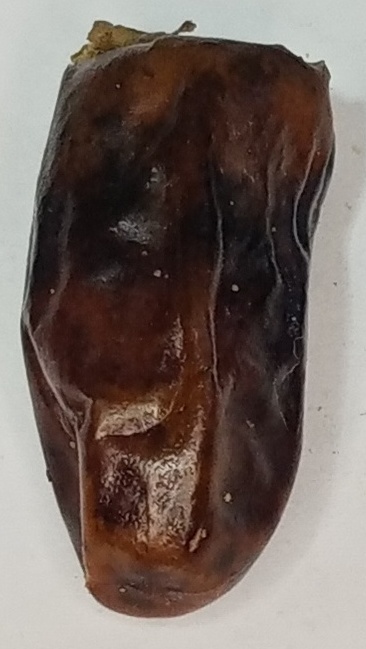
Variety: gajar
Size: large
Grade: grade-1